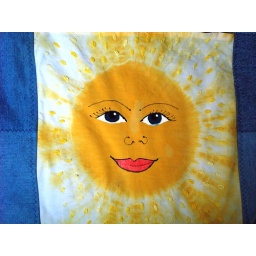
Sun is made of white cotton cloth, then dyed in yellow, face is painted and sunrays are embroidered.